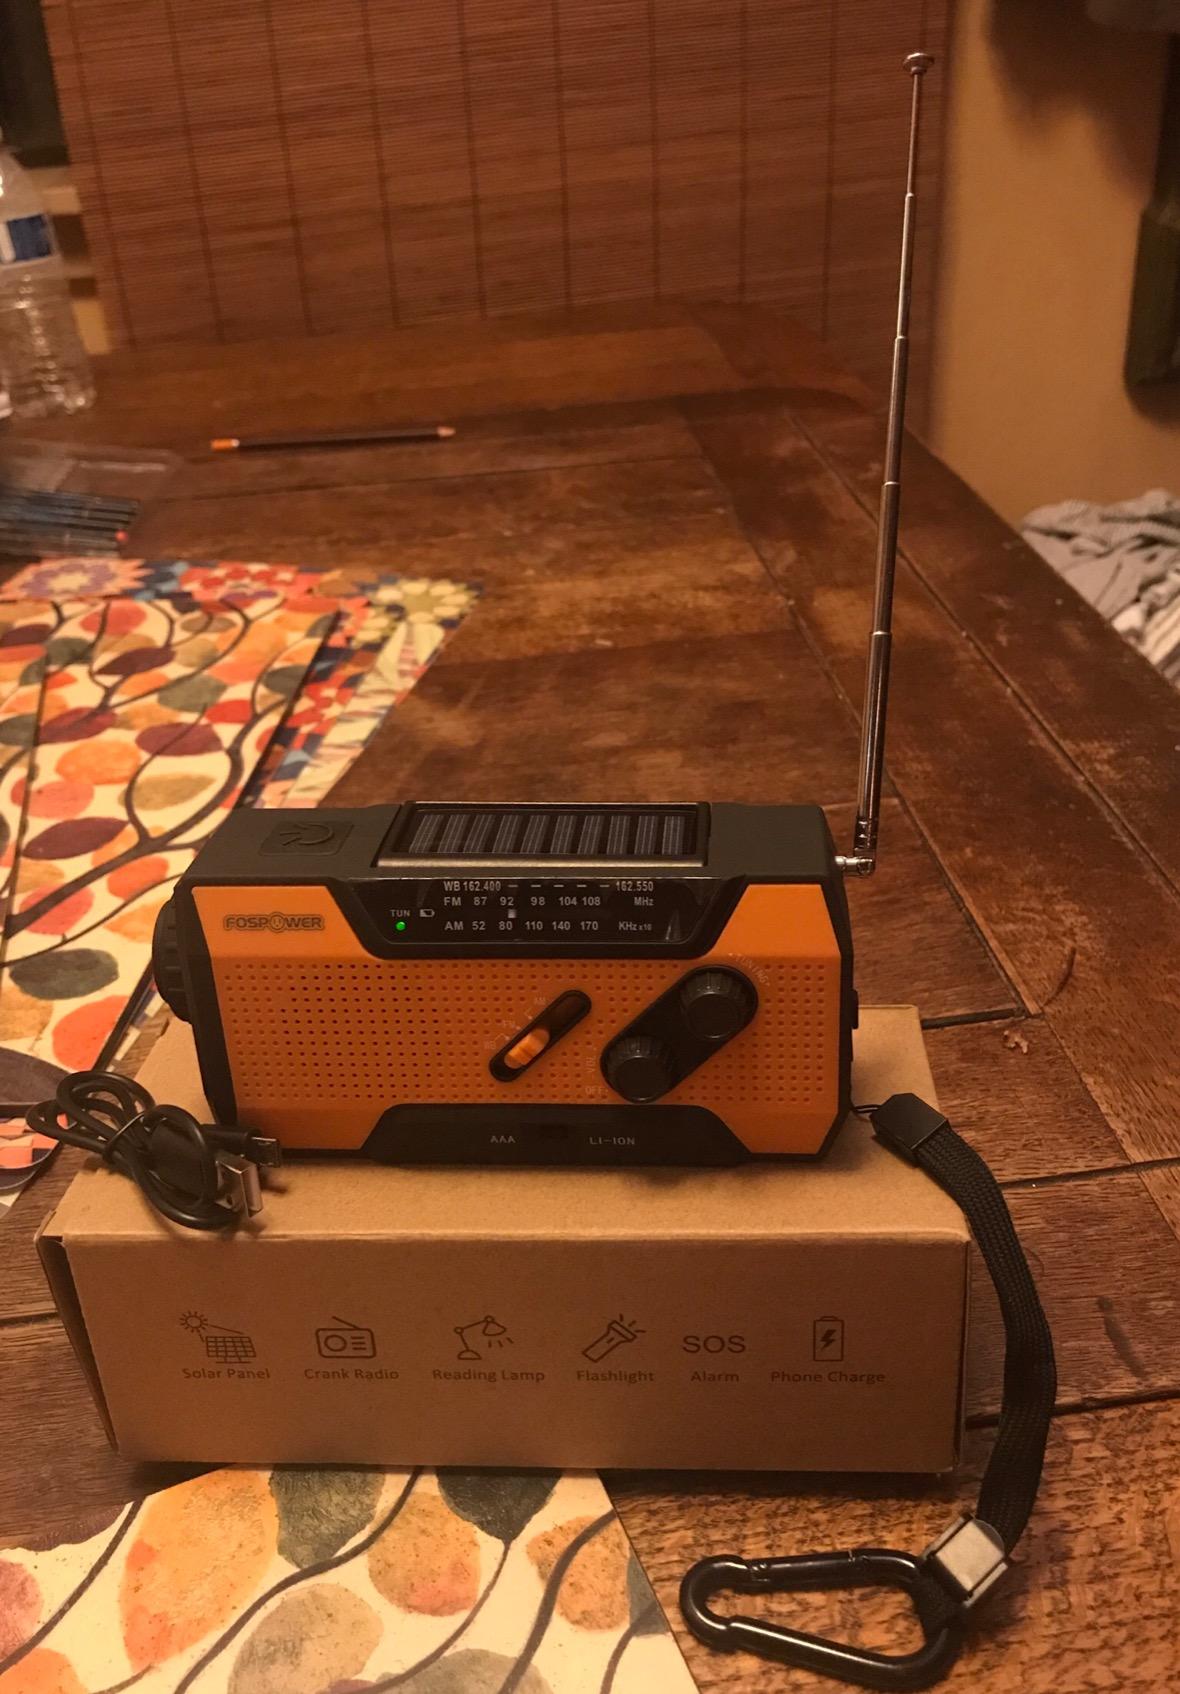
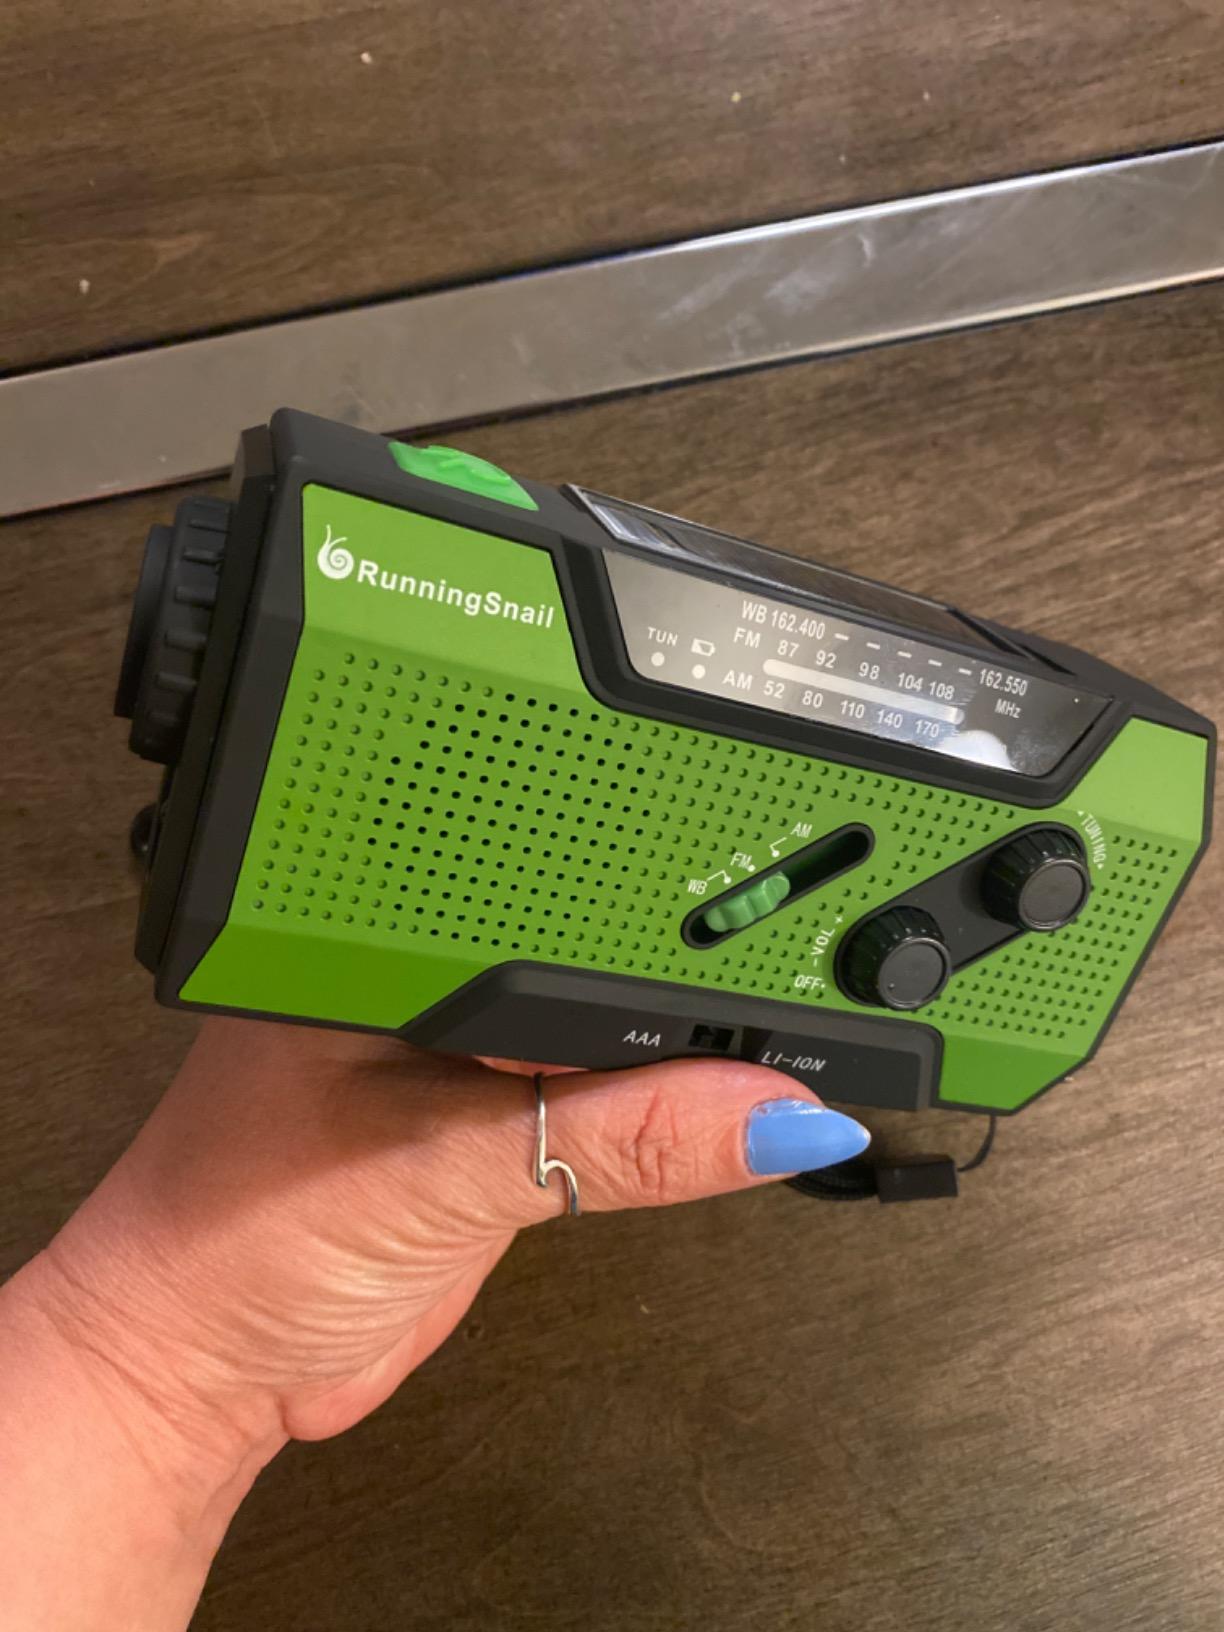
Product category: radio
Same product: no